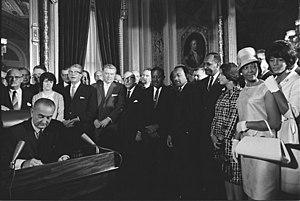
Rosa Louise McCauley Parks, dite Rosa Parks [ɹoʊzə pɑɹks], née le 4 février 1913 à Tuskegee en Alabama et morte le 24 octobre 2005 à Détroit dans le Michigan, est une femme afro-américaine, figure emblématique de la lutte contre la ségrégation raciale aux États-Unis, surnommée « mère du mouvement des droits civiques » par le Congrès américain.